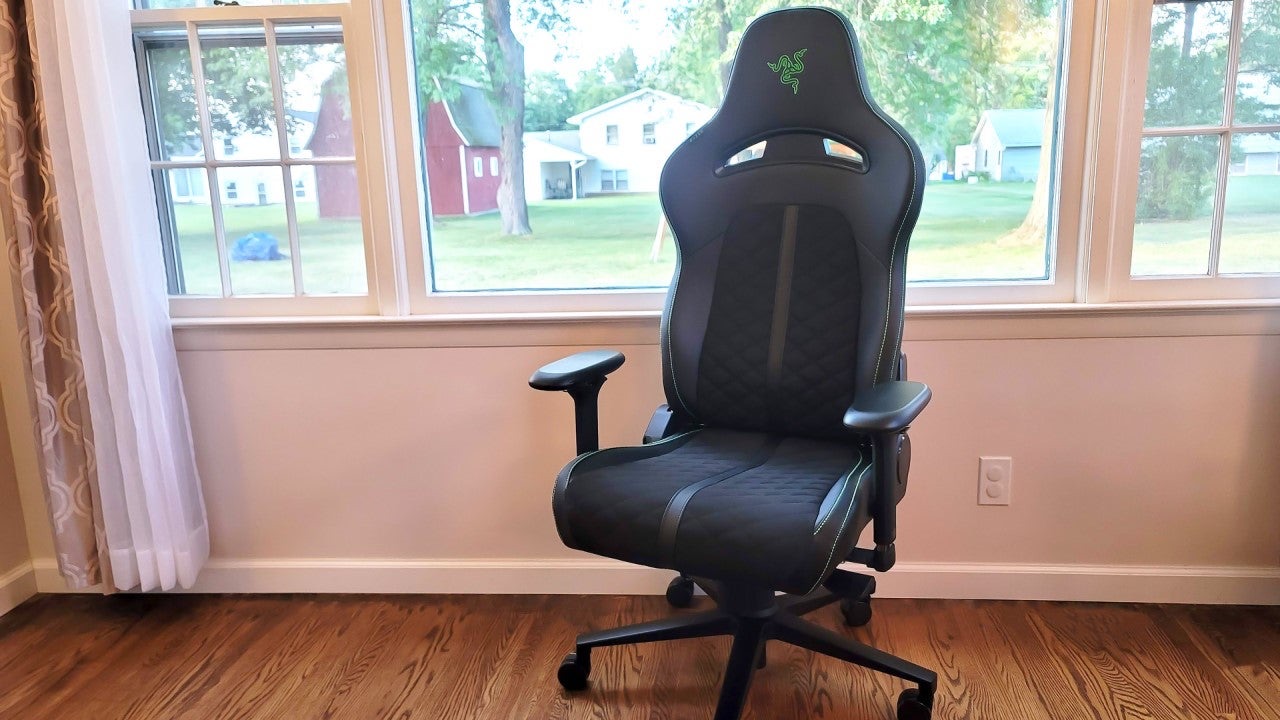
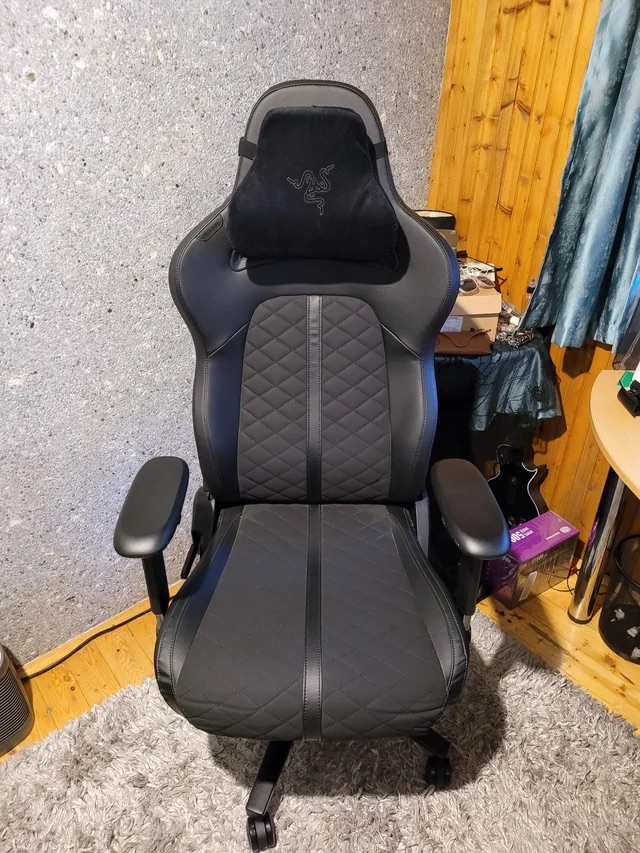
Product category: items_chair
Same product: yes